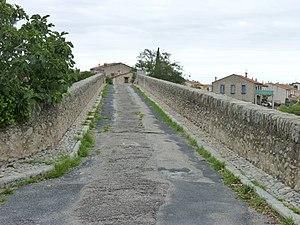
Pont du Diable, Céret (Pyrénées-Orientales, Languedoc-Roussillon, France) Català: Pont del Diable, Ceret (Pirineus Orientals, Llenguadoc Rosselló, França) Español: Puente del del Diablo, Céret(Pirineos Orientales, Languedoc-Rosselló, Francia)
Le pont du Diable ou Vieux Pont de Céret est un pont de pierre à arche unique datant du XIVᵉ siècle. Il se trouve dans la ville de Céret dans le département des Pyrénées-Orientales et la région Occitanie dans le sud de France. Il franchit le Tech.